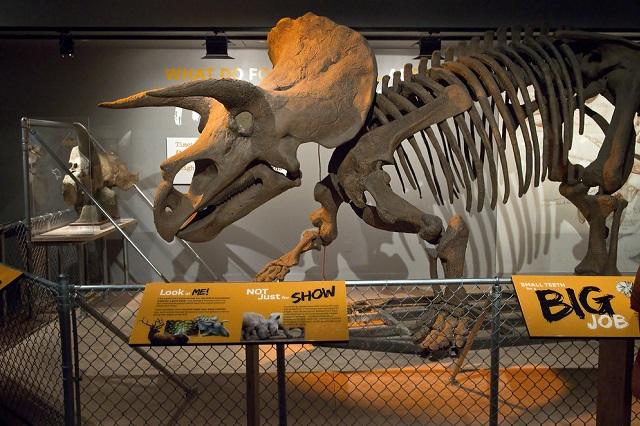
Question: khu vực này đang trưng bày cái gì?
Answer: khu vực này đang trưng bày bộ xương của một loài động vật